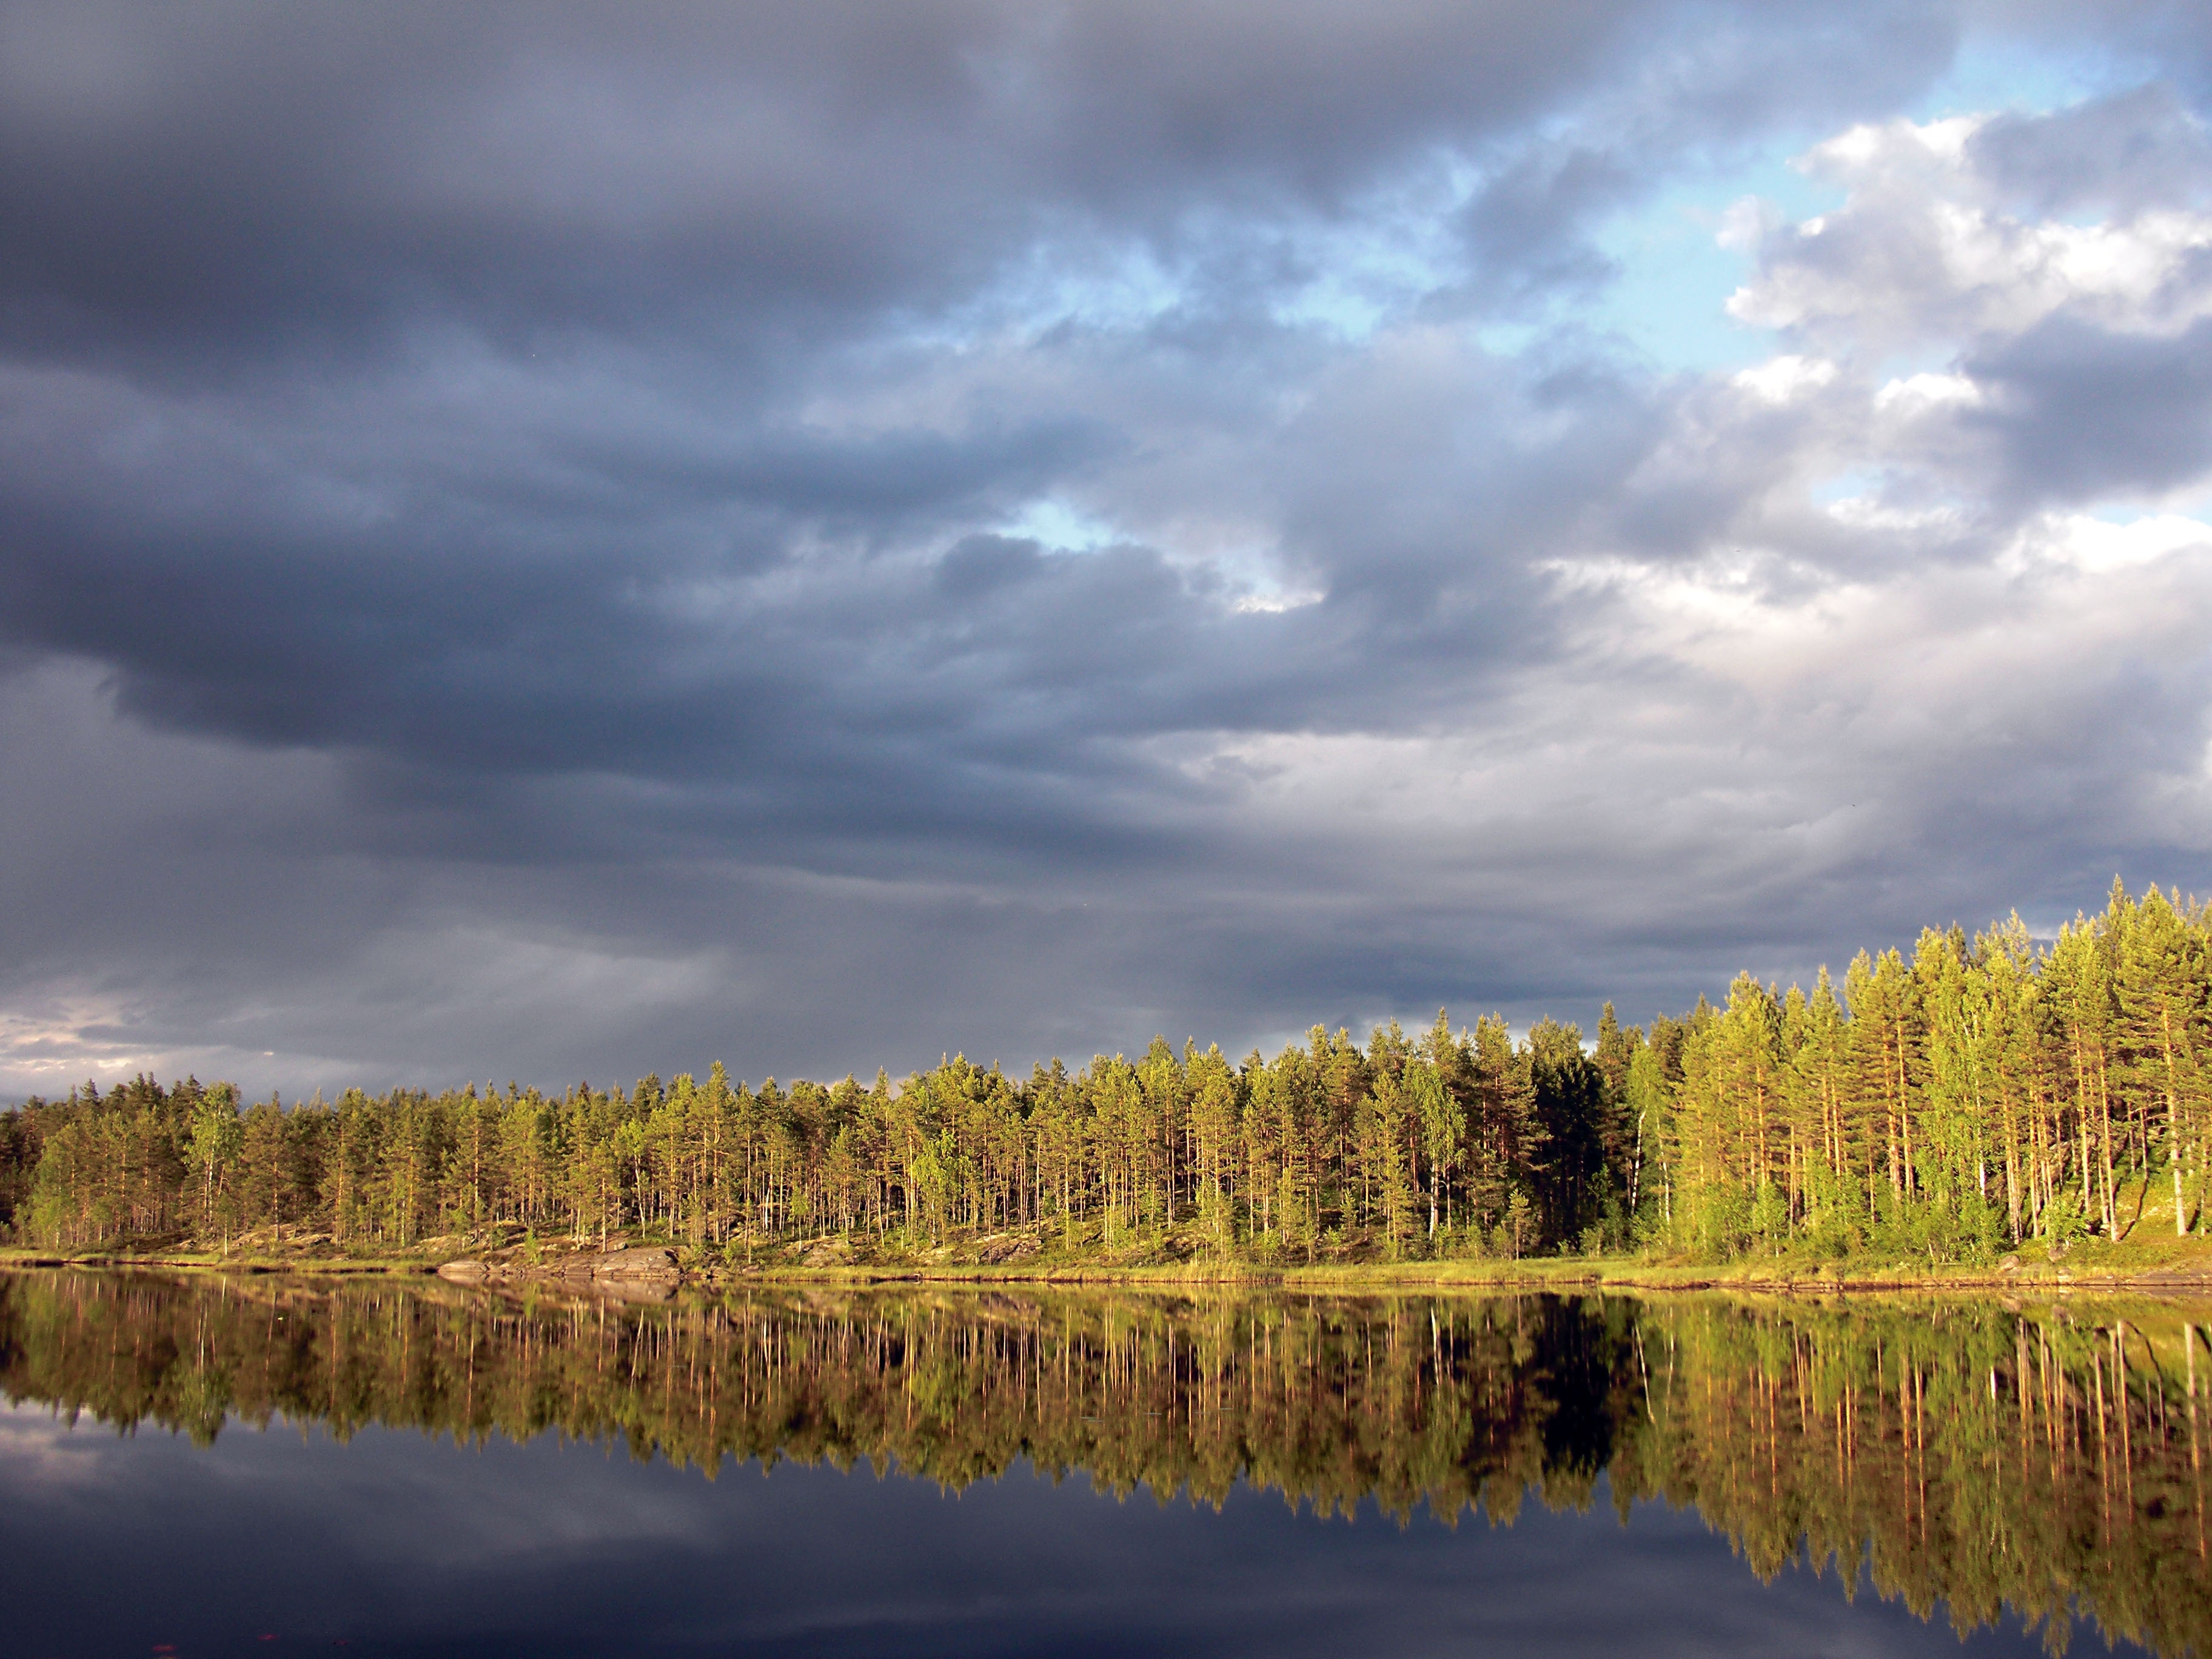
landscape, tree, nature, forest, grass, horizon, marsh, wilderness, mountain, cloud, sky, field, meadow, sunlight, morning, lake, dawn, river, dusk, reflection, autumn, reservoir, wetland, habitat, loch, ecosystem, rural area, meteorological phenomenon, natural environment, atmospheric phenomenon, woody plant, aklangen, ringerike, secluded forest lakes